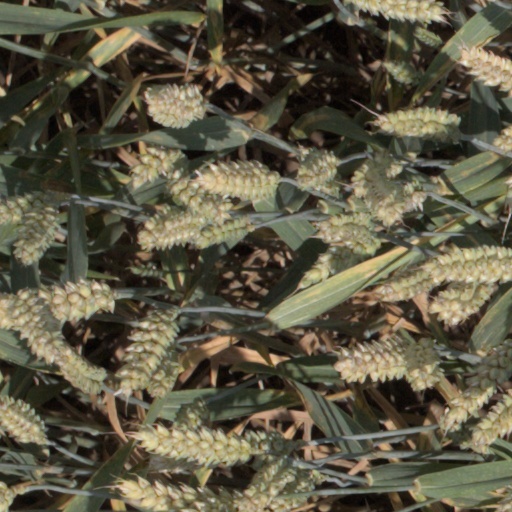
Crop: wheat